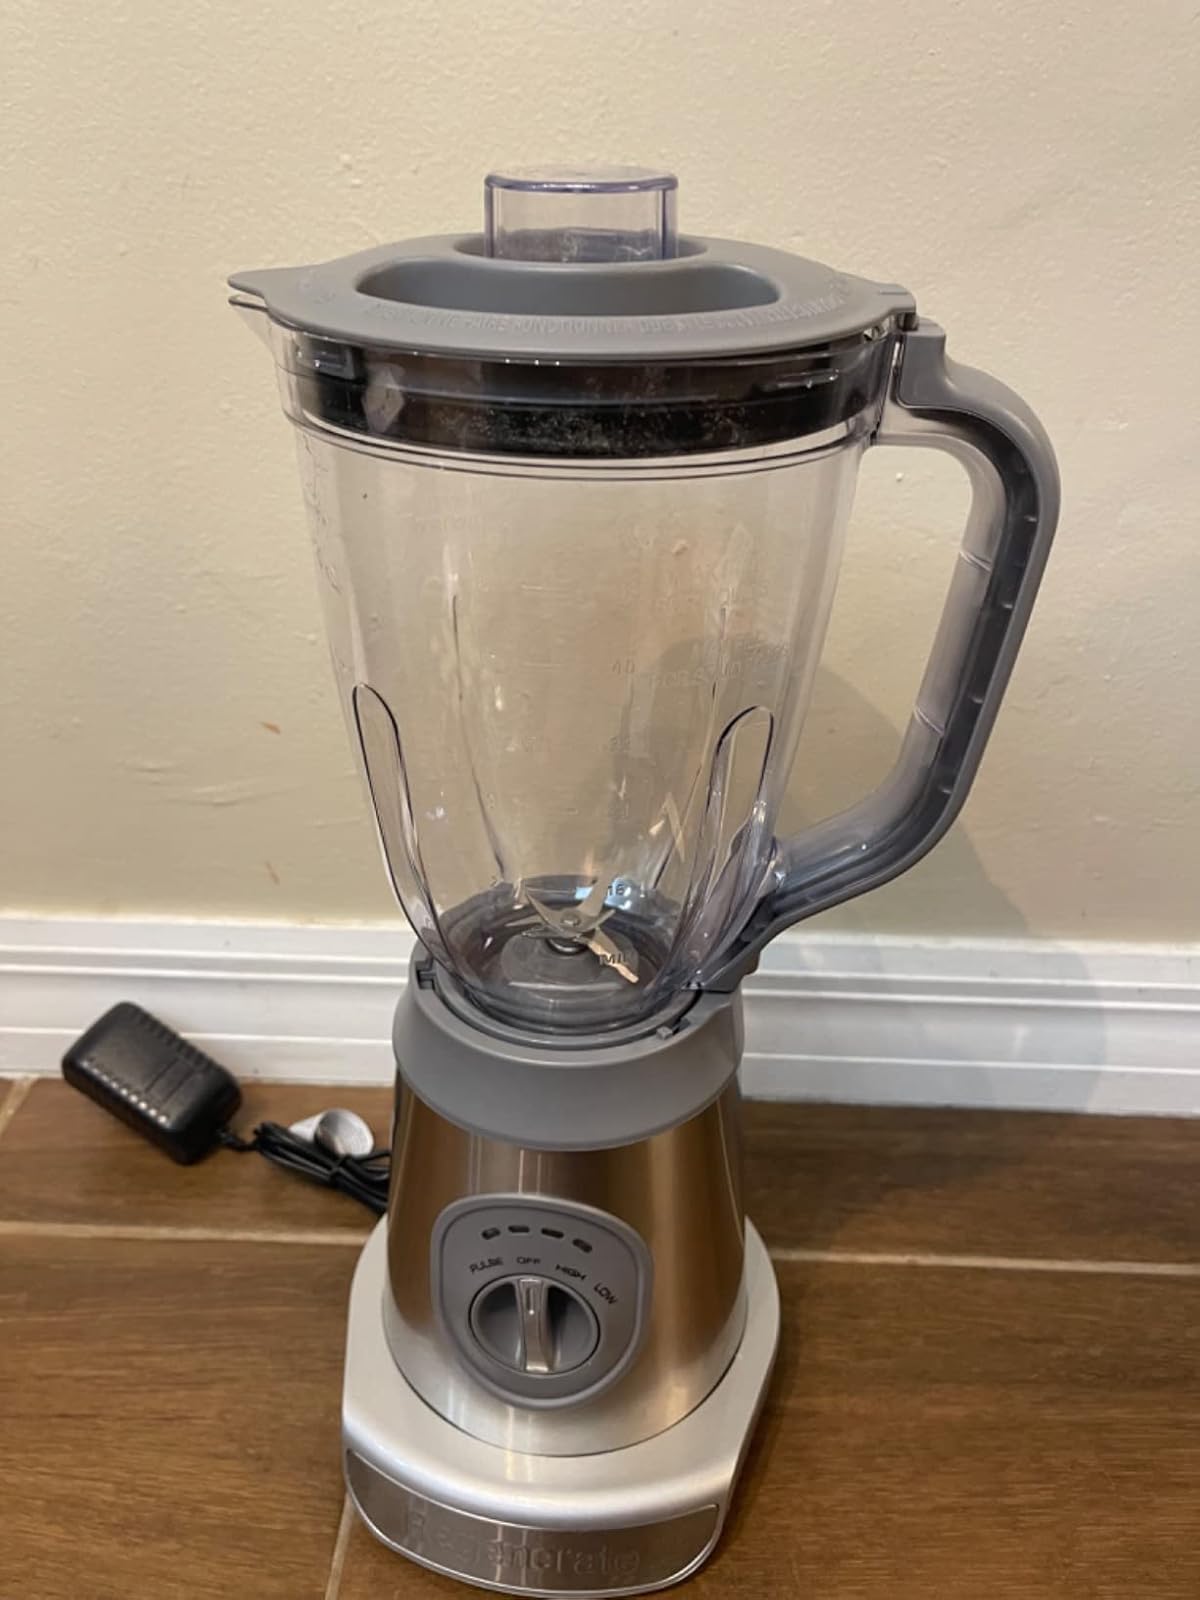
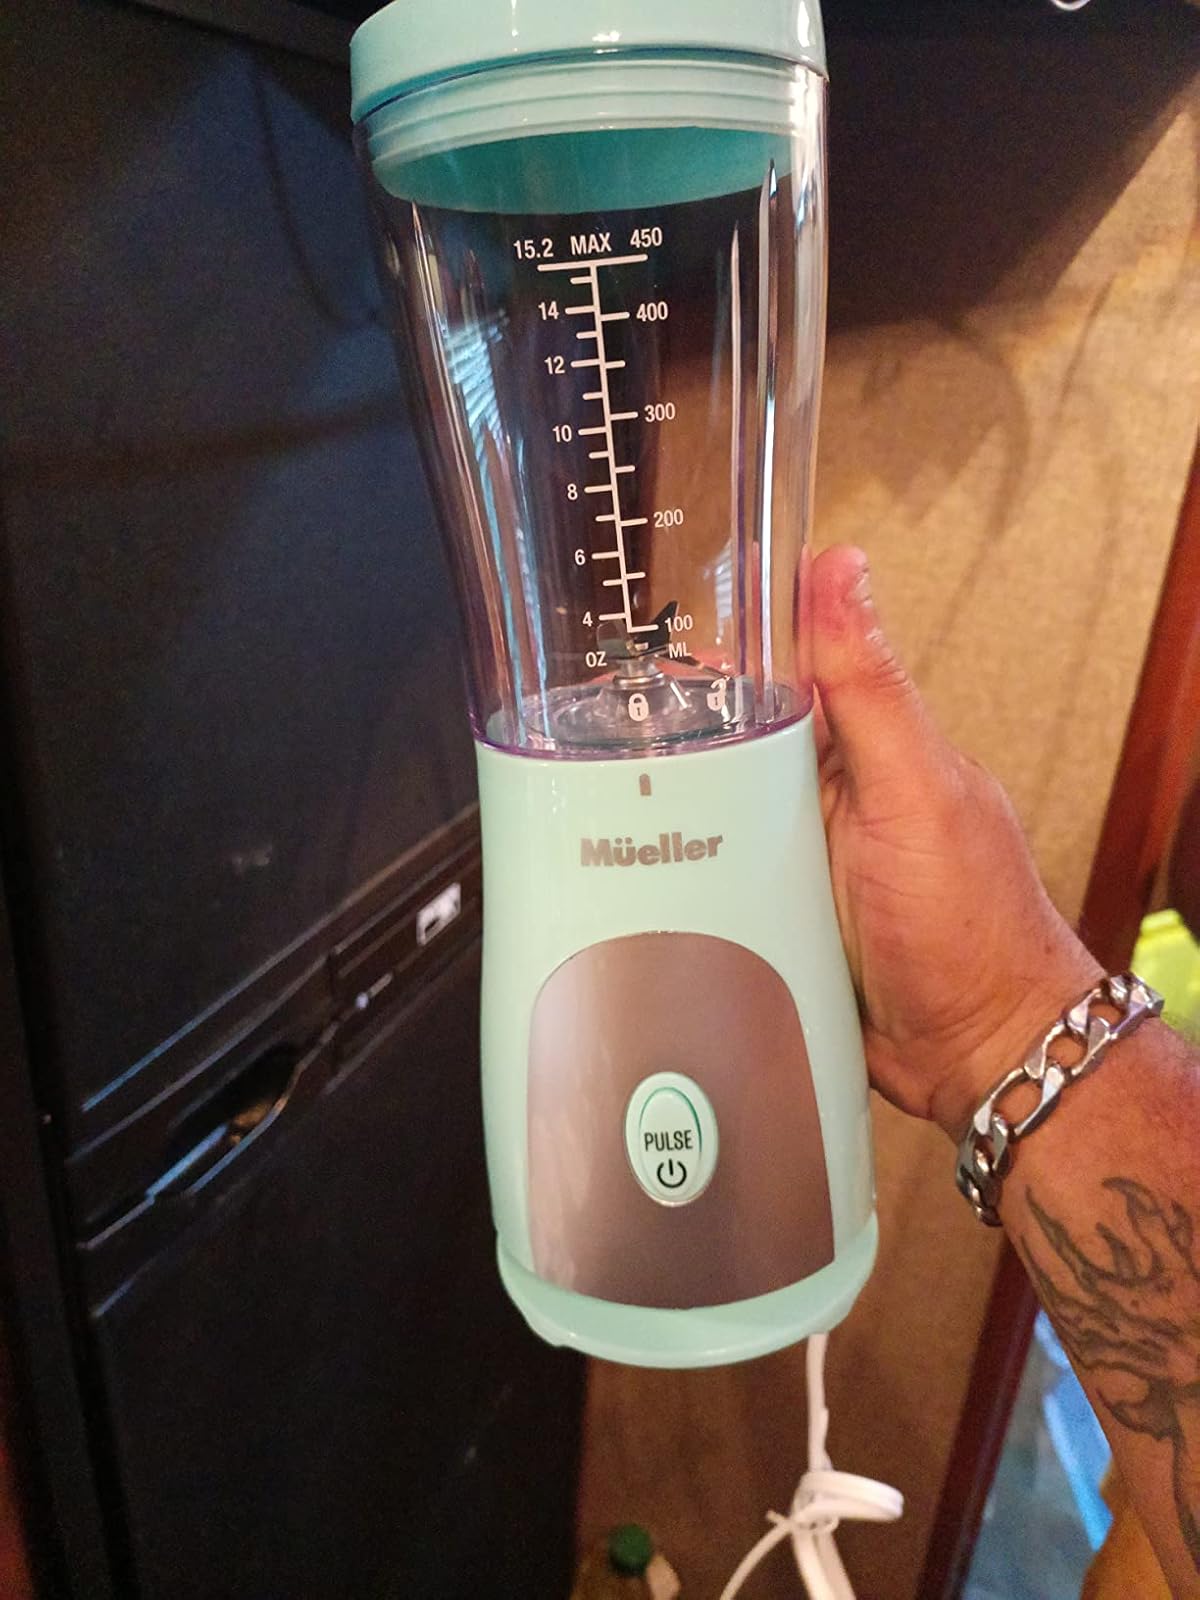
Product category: items_blender
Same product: no